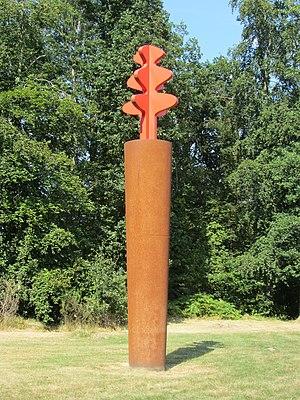
""Le sapin rouge"" 2013, sculpture de Jean-Pierre Ransonnet (acier peint en rouge sur un cylindre en acier Corten), Musée en plein air du Sart Tilman, Université de Liège, Belgique"
Le musée en plein air du Sart Tilman est un musée de l'université de Liège. Fondé en 1977, il abrite une collection d'une centaine d'œuvres monumentales de plein air sur les 700 hectares du domaine de l'université de Liège au Sart Tilman. Le musée en plein air du Sart Tilman est cogéré par l'université de Liège et la Communauté française de Belgique.
Jean-Pierre Ransonnet, né à Lierneux le 26 décembre 1944, est un artiste belge. Il vit et travaille à Tilff.